Rallying

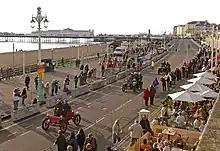
London to Brighton Veteran Car Run, a Touring Assembly with no competition

Assemblies of car enthusiasts and their vehicles may still colloquially be called rallies, even if they involve merely the task of getting to the location (often on a trailer). However, static assemblies that simply 'meet' (akin to a caravan or steam rally) are not considered a form of motorsport. A touring assembly may have an organised route and simple passage controls but not any form of competition held or prizes given. One example, the Gumball 3000, which calls itself "'a rally not a race"', explicitly states in its terms that no form of competition between participants must take place. The FIA defined this activity under 'rally of the touring kind' at least until 2007, though have now separated the term 'Touring Assembly' without using the word rally in its definition.